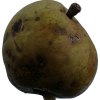
Label: pear